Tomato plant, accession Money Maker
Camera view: bottom (45 deg); turntable rotation: 210 degrees
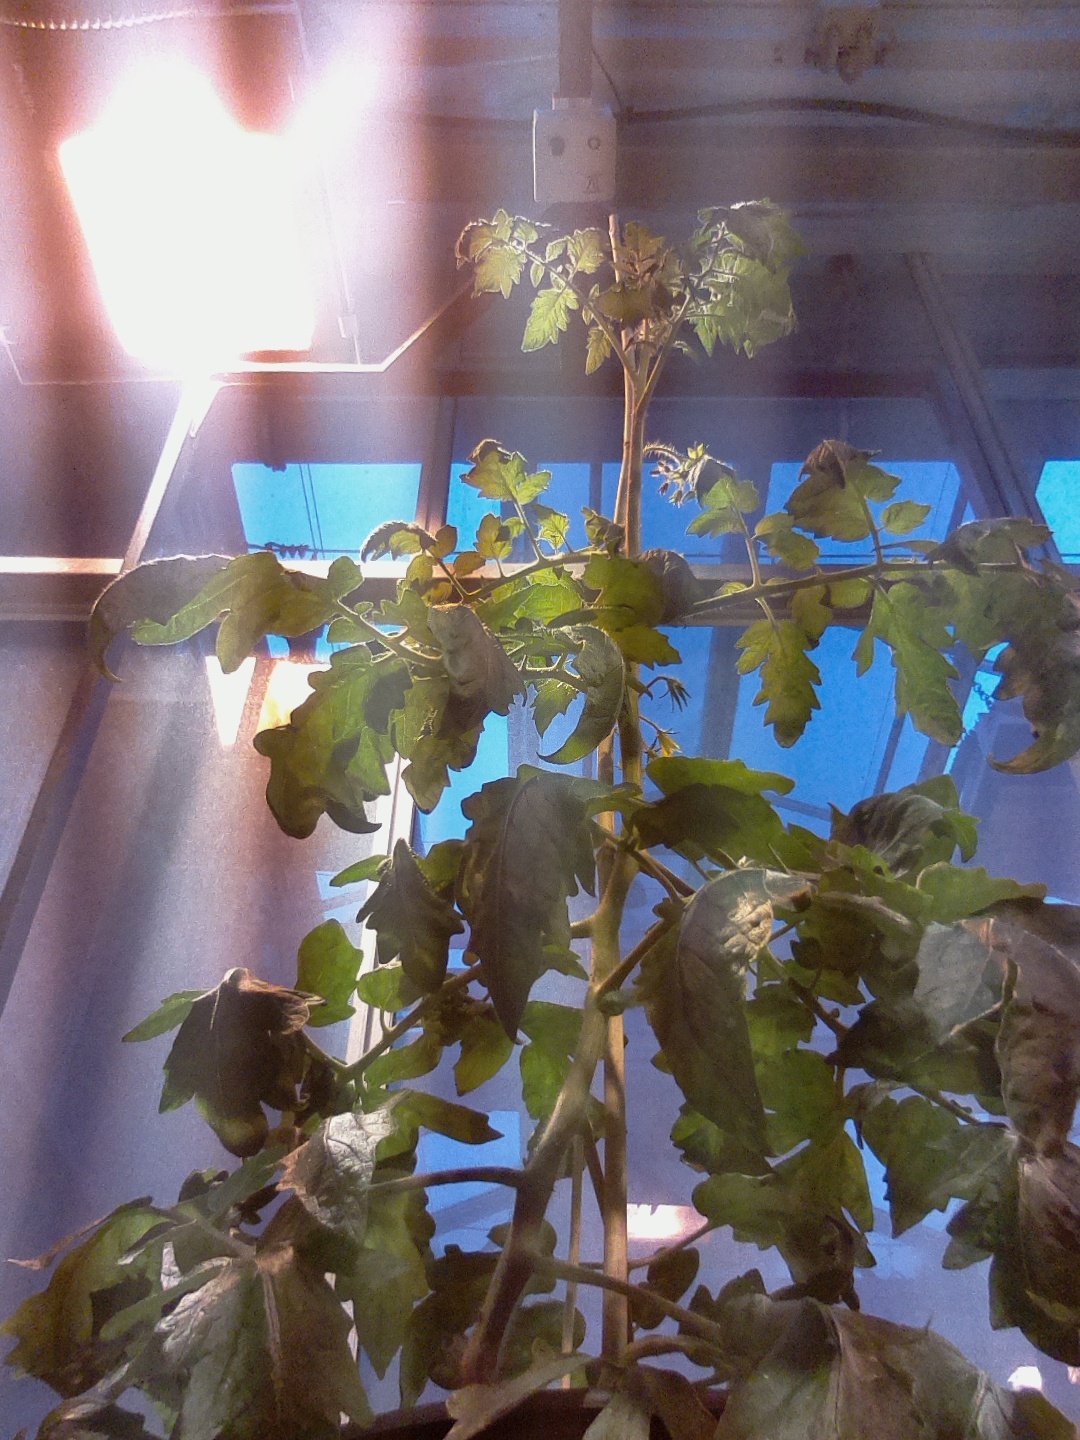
BBCH growth stage 67: Full flowering, 70%-80% of flowers open, more petals falling